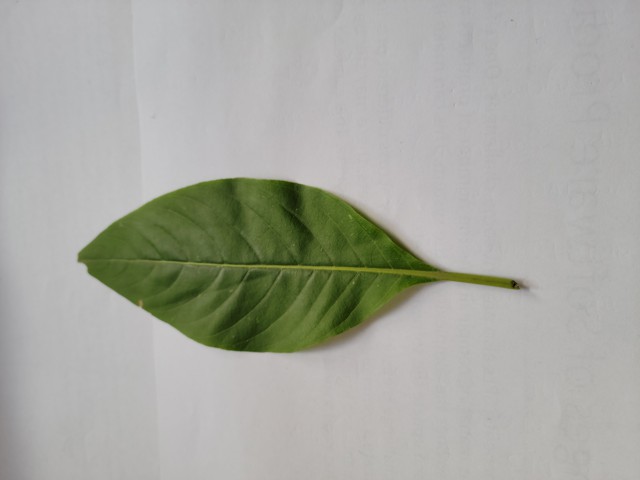
Plant: basok